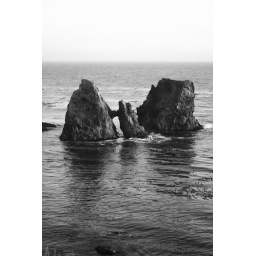
Interesting rock formation in the ocean at Sea Ranch coastline